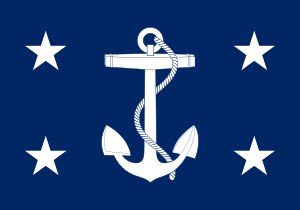
Amerikanske flådeministre
Flådeministerens flag
Amerikanske flådeministre eller United States Secretary of the Navy er den civile leder af det amerikanske flådeministerium. Posten som flådeminister var en post i præsidentens kabinet frem til 1947, hvor flåde, hær og det nyoprettede luftvåben blev samlet under forsvarsministeriet og forsvarsministeren overtog posten i kabinettet. Posten som flådeminister besættes ved at præsidenten nominerer en kandidat, som skal godkendes af et flertal i Senatet.